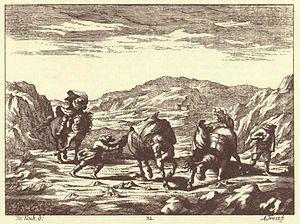
Les Alpes dinariques ou Dinarides sont un massif montagneux des Balkans occidentaux qui doivent leur nom au mont Dinara. Elles s'élèvent entre la plaine de Pannonie au nord-est et la mer Adriatique au sud-ouest, en plusieurs chaînes montagneuses orientées principalement selon un axe nord-ouest/sud-est, de la Slovénie au nord de l'Albanie où culmine leur plus haut sommet, à 2 692 mètres d'altitude : le Maja Jezercë. Elles couvrent au total six pays reconnus internationalement, auxquels peut s'ajouter le Kosovo. La plus grande ville est Sarajevo, capitale de la Bosnie-Herzégovine. Trois climats distincts influencent le massif : méditerranéen à l'ouest, montagnard au centre, où le relief est le plus élevé, et continental à l'est.